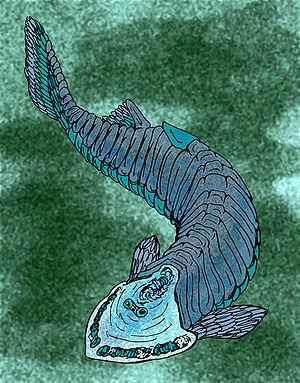
Les Cephalaspidiformes sont un ordre éteint de poissons sans mâchoires de la sous-classe des Ostéostracés.
Les Cephalaspidae forment une famille] éteinte de poissons sans mâchoires de l'ordre également éteint des Cephalaspidiformes.